Okorsh Saddle

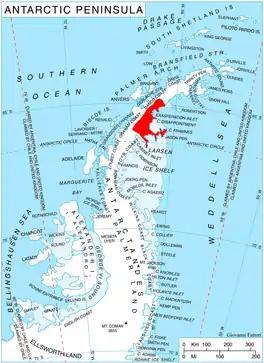
Location of Oscar II Coast on Antarctic Peninsula.

Okorsh Saddle (‘Sedlovina Okorsh’ \se-dlo-vi-'na o-'korsh\) is the rocky saddle of elevation 1133 m on Oscar II Coast in Graham Land linking Foster Plateau to the north to Ivanili Heights to the south. It is part of the glacial divide between Brenitsa Glacier and Rogosh Glacier. The feature is named after the settlement of Okorsh in Northeastern Bulgaria.